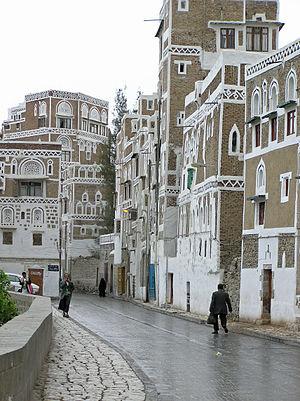
Sana'a un (rare) jour de pluie - Yémen